Service number (United States Air Force)

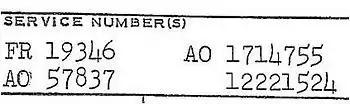
A collection of service numbers from a United States Air Force officer's service record. From left to right (top to bottom): A Regular Air Force officer number, an Army Air Forces Reserve officer number, a Regular Army (Air Corps) officer number, and a Regular Army enlisted number.

United States Air Force service numbers were created in the spring of 1948, approximately six months after the Air Force's creation as separate branch of the armed forces.